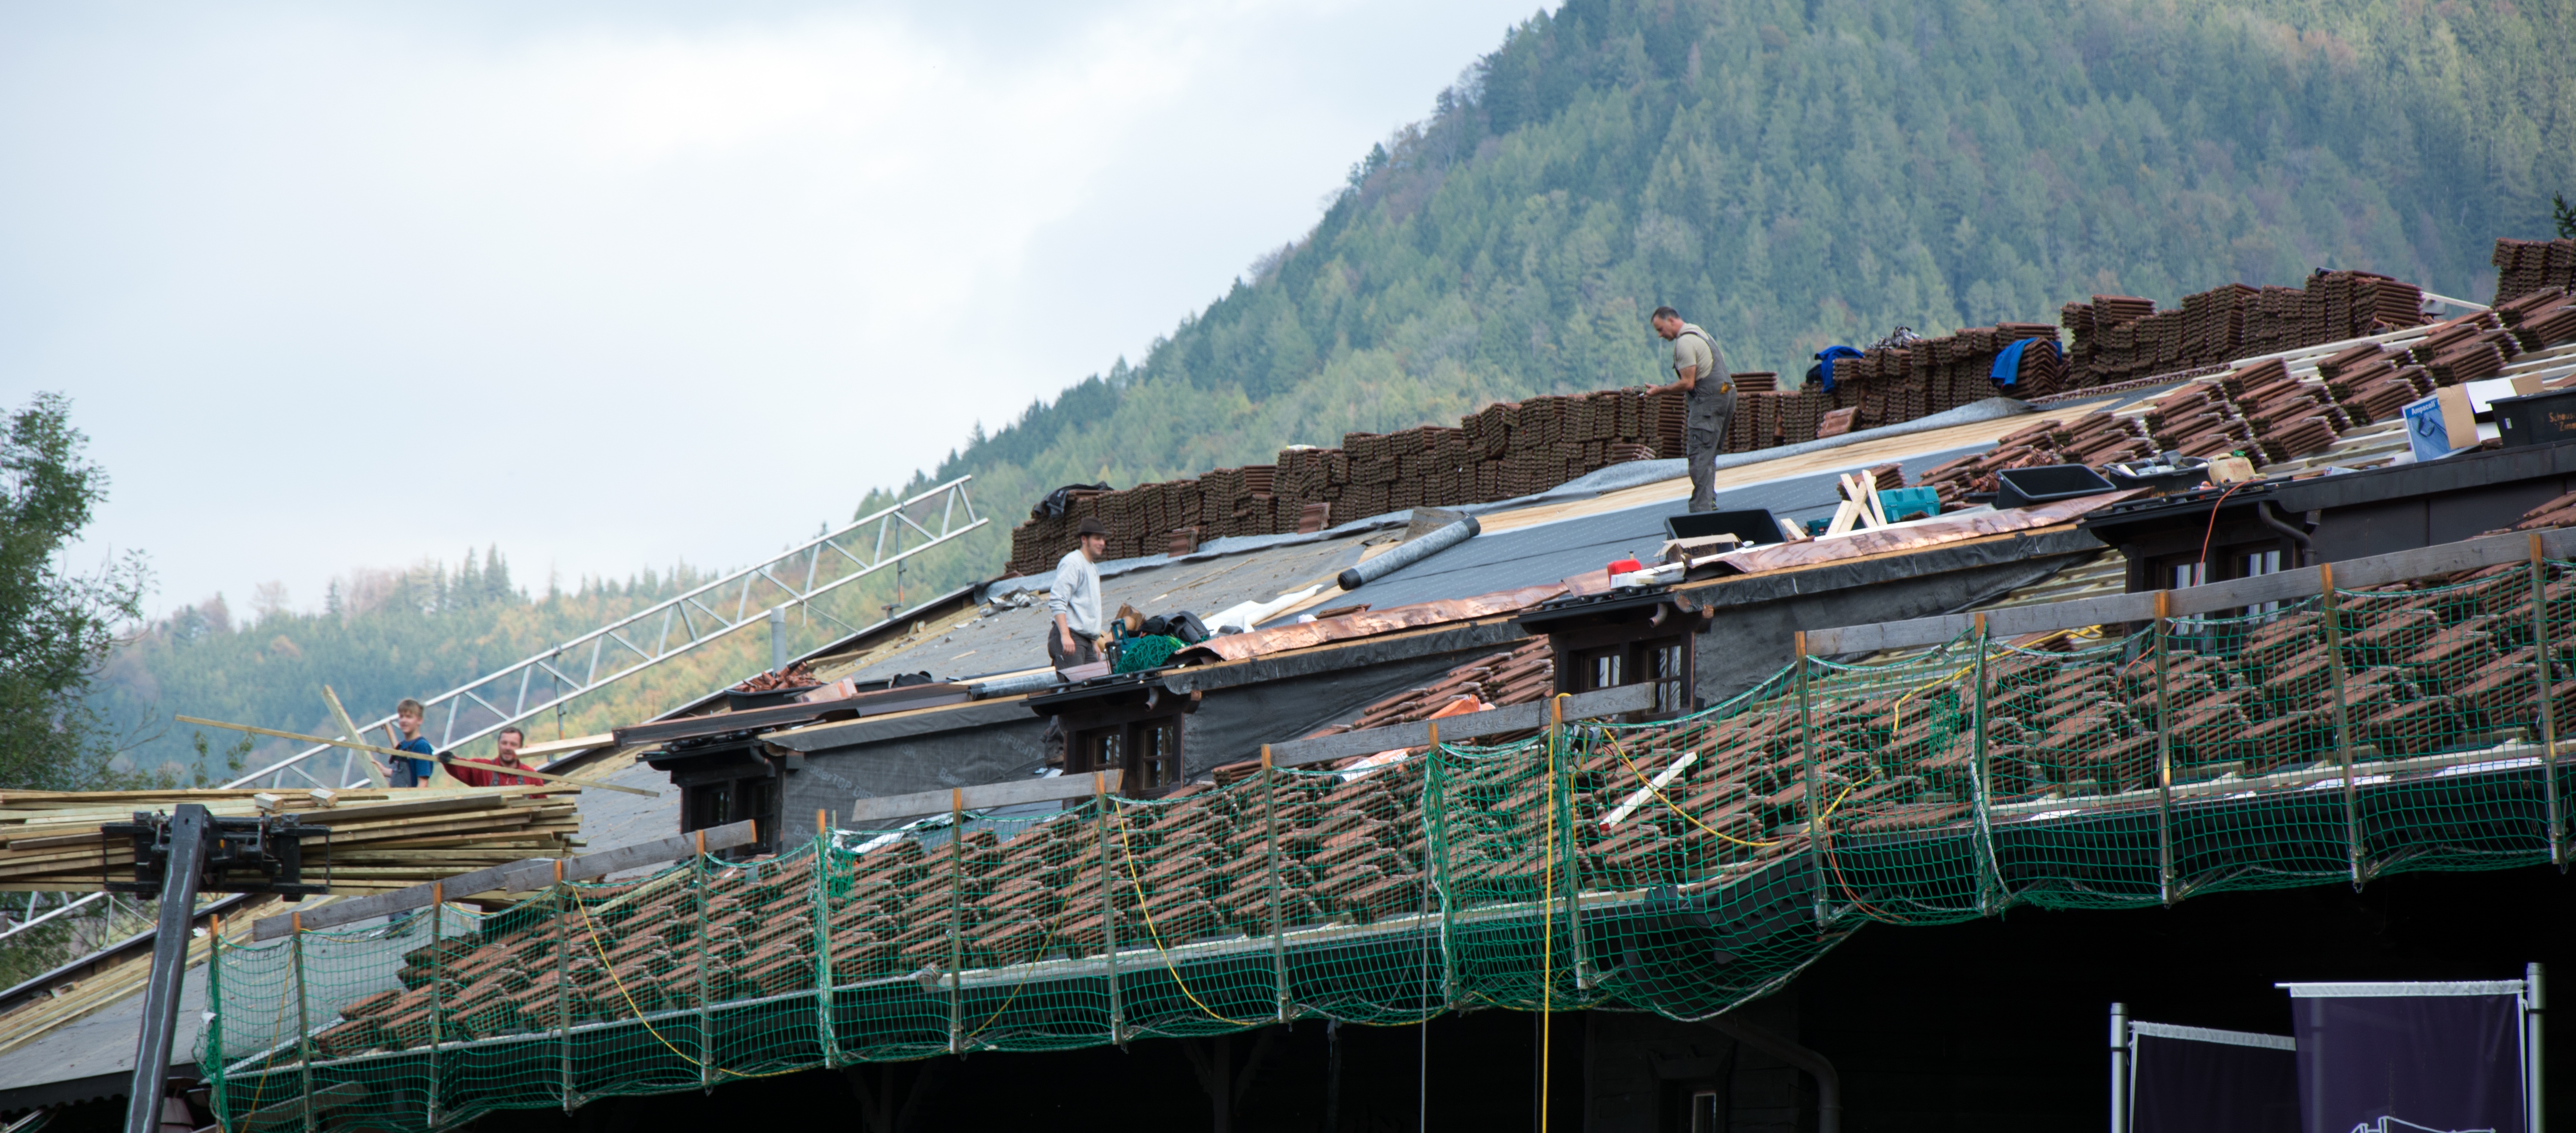
work, architecture, bridge, roof, transport, vehicle, covered, tile, craft, brick, stadium, roofing, house roof, expansion, roofing tiles, weather protection, roofers, rolling stock, sport venue